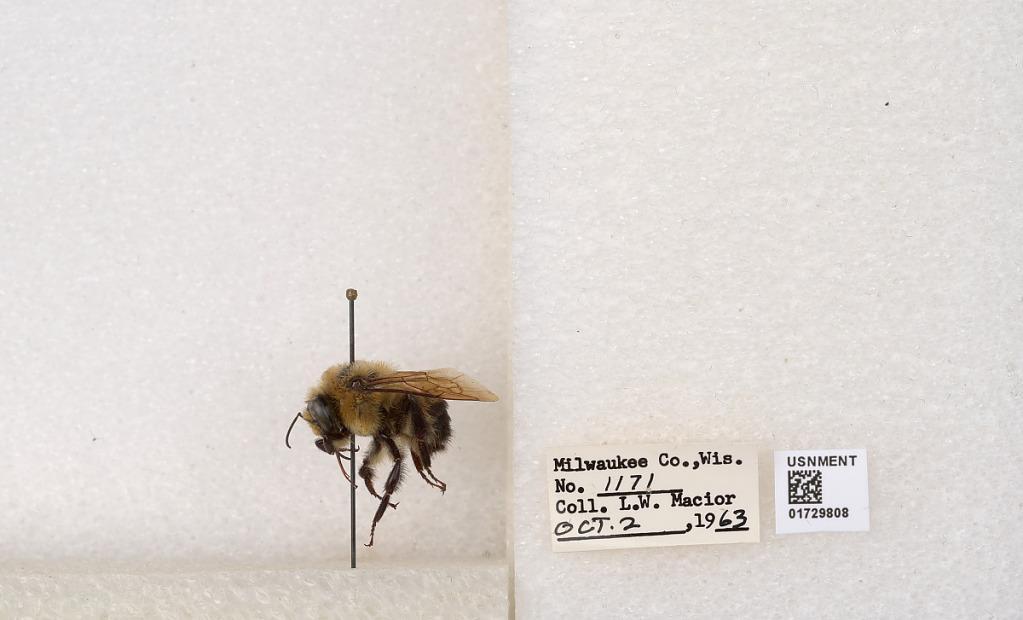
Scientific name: Bombus (Separatobombus) griseocollis (De Geer)
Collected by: L. Macior
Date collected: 1963-10-2
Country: United States
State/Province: Wisconsin
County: Milwaukee
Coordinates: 43.0217, -87.9291